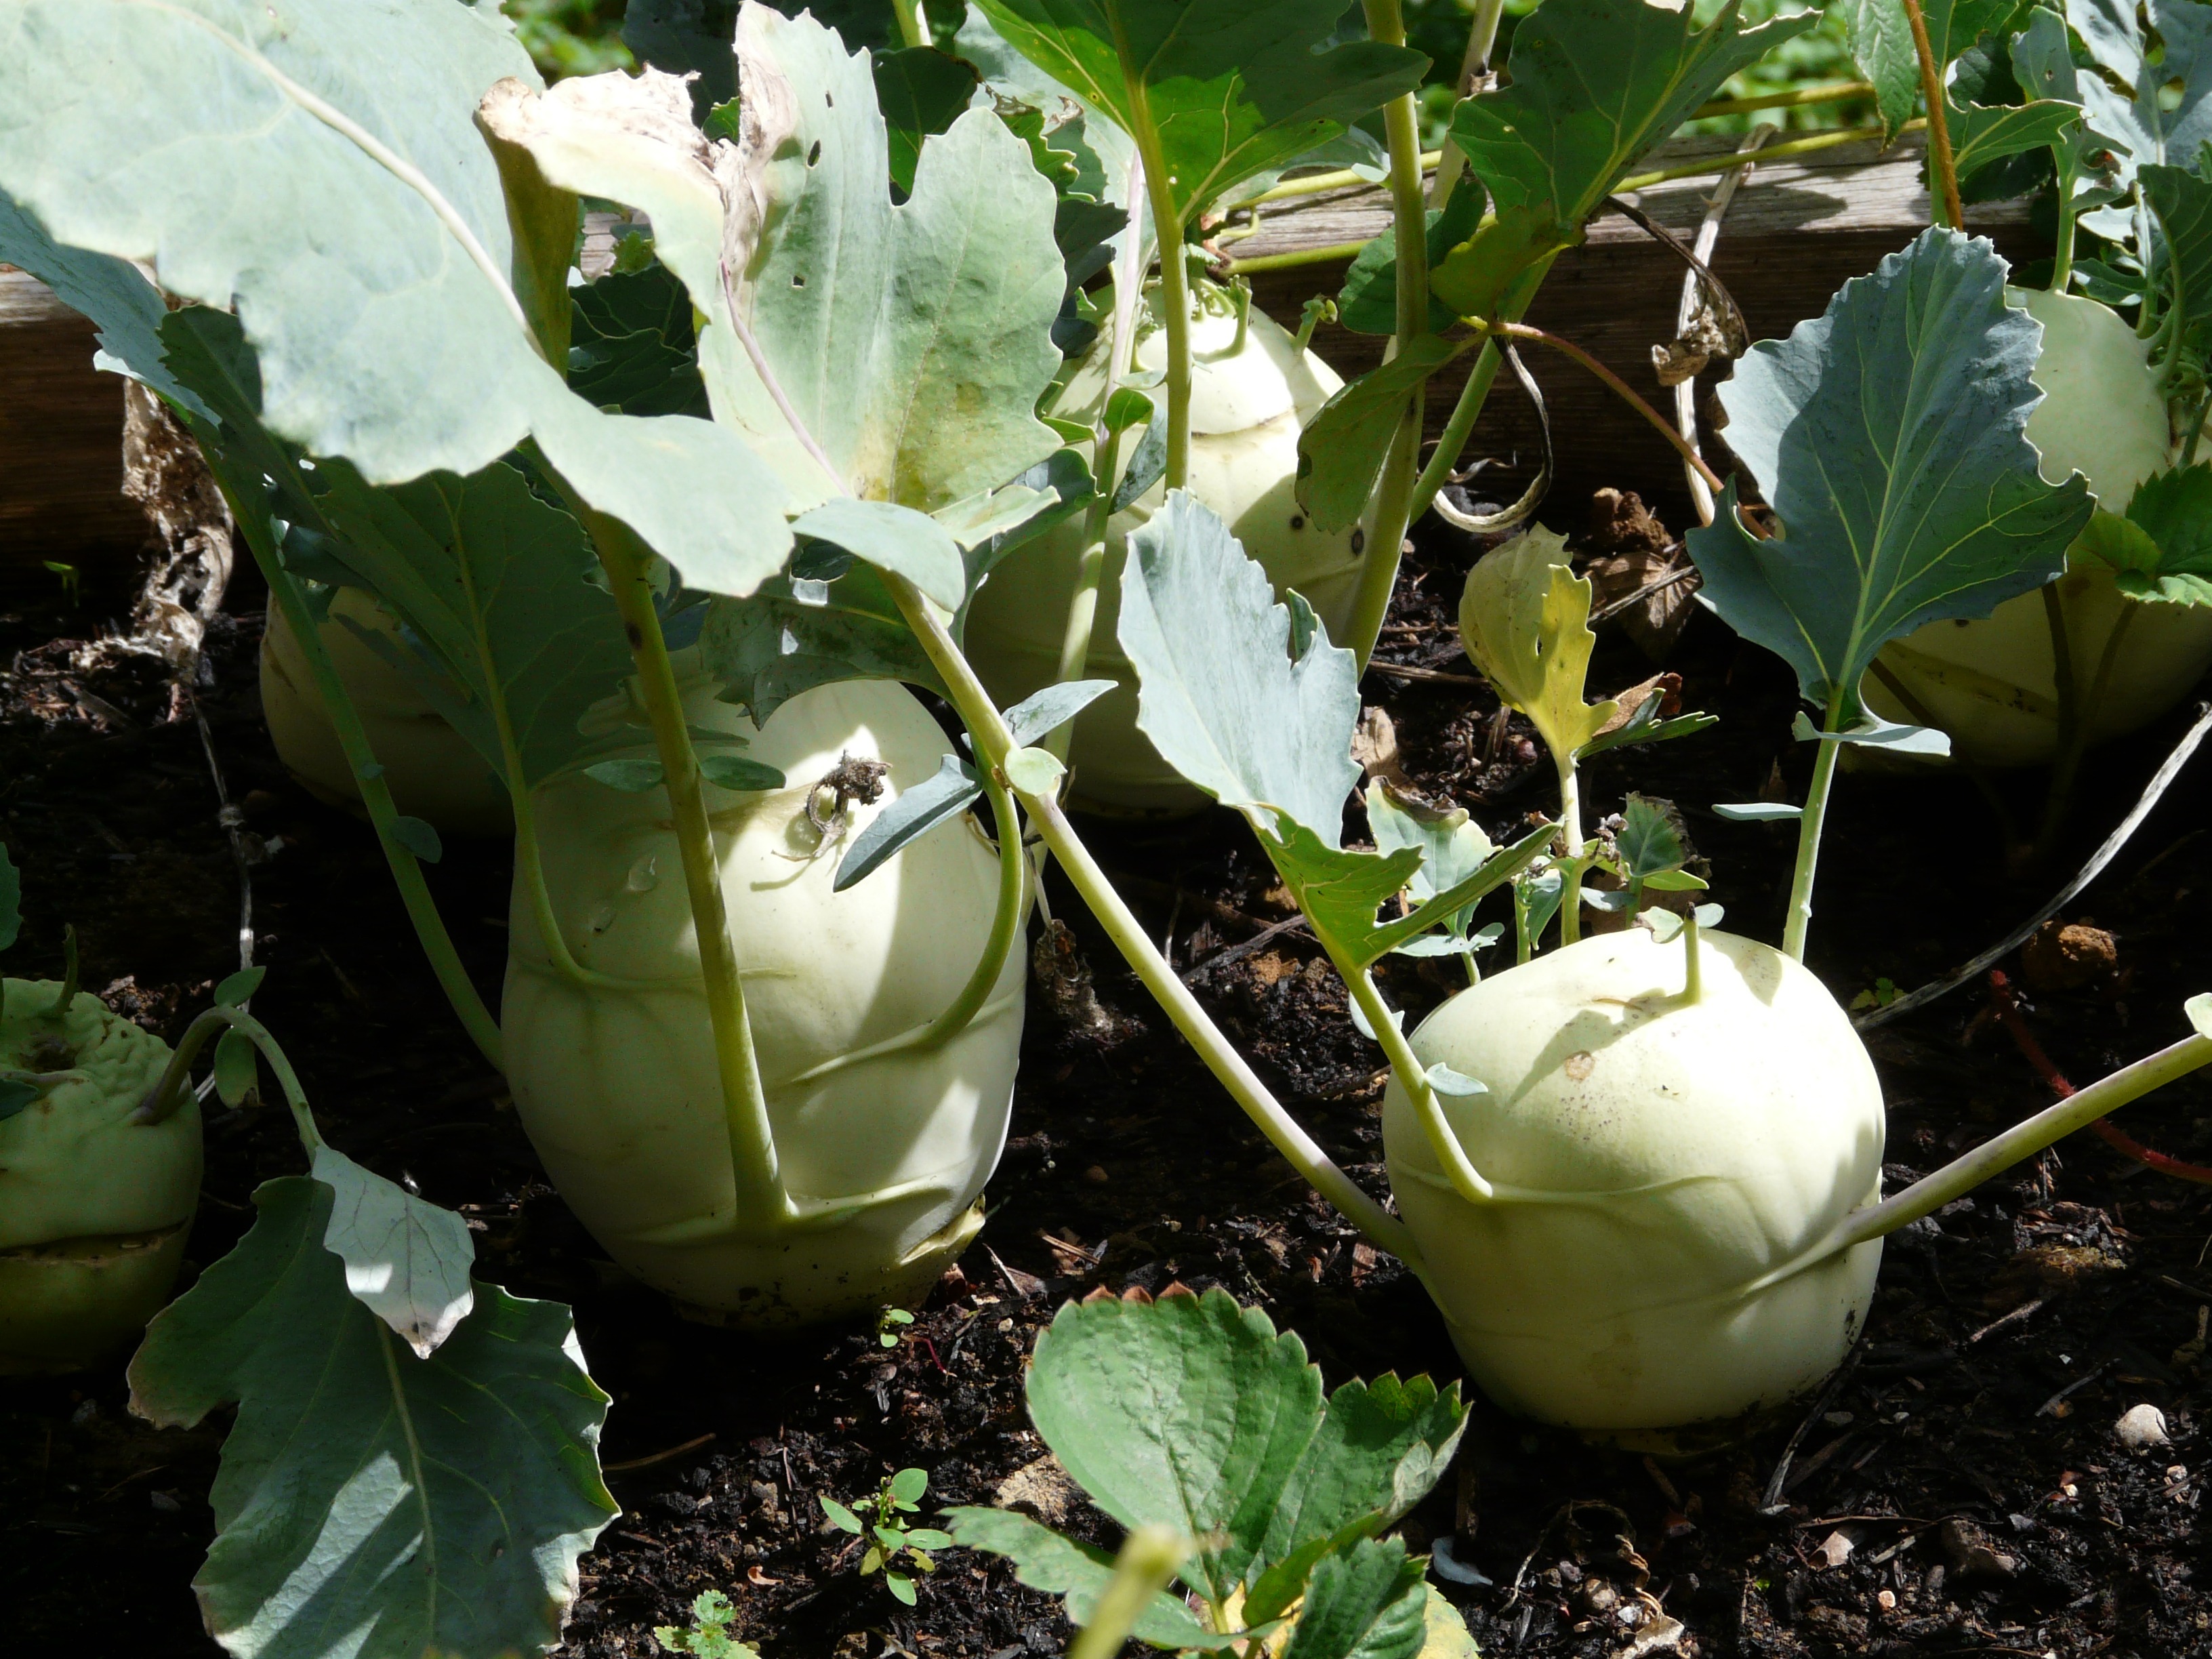
plant, flower, food, green, produce, vegetable, botany, garden, healthy, gourd, vegetables, tubers, cabbage, turnip, kohlrabi, cucurbita, arum, kohl, flowering plant, vegetable plant, brassica oleracea, cultivar, ruebkohl, land plant, upper kohlrabi, upper beet, stem turnip, rupum, swede rutabaga, caulis